Seppo Lindström

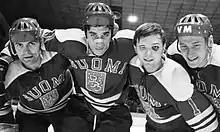
Seppo Lindström (left) in 1969

Seppo Vilhelm Lindström (born May 16, 1941 in Turku, Finland) is a retired professional ice hockey player who played in the SM-liiga. He played in three Olympic games for Finland.